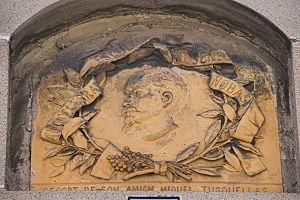
Rossend Nobas i Ballbé est un orfèvre et sculpteur catalan. Il a pratiqué une sculpture réaliste, naturaliste et harmonieuse.